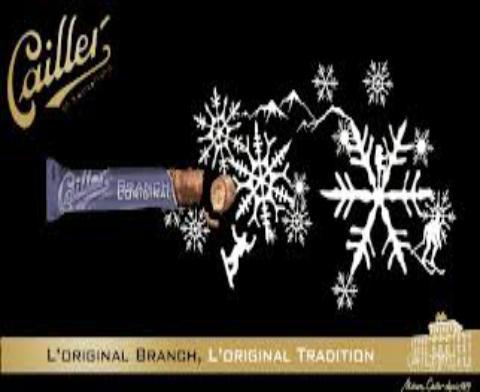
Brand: Cailler
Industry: Food